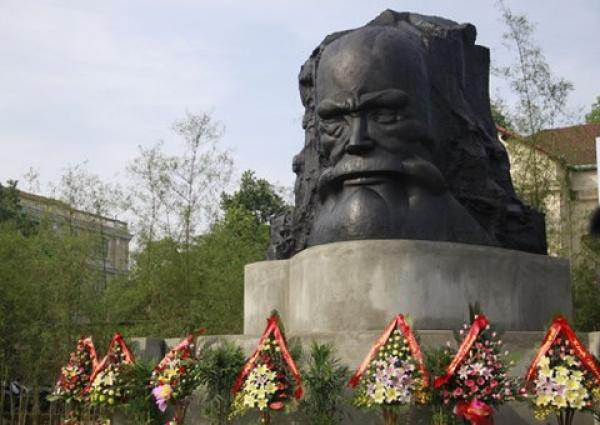
có những lẵng hoa được đặt ở dưới chân bức tượng